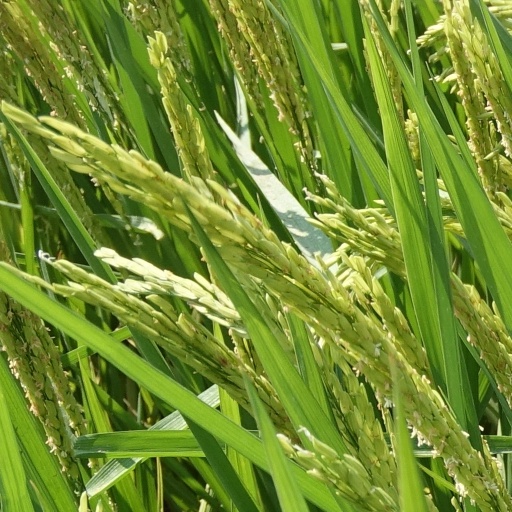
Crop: rice